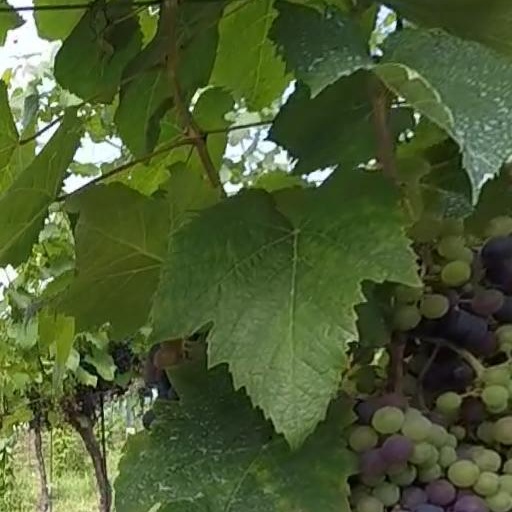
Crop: grape